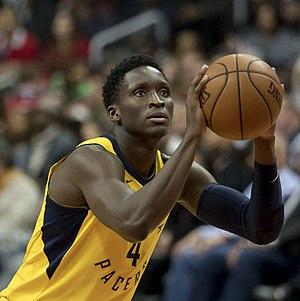
The Masked Singer est une émission de télévision dédiée à la compétition de chant type télé crochet. La série a été diffusée pour la première fois sur la Fox le 2 janvier 2019. Elle est basée sur le format sud-coréen King of Mask Singer.
Victor Oladipo est un joueur américain de basket-ball. Il joue aux postes d'arrière et de meneur.
Les Pacers de l'Indiana sont une franchise de basket-ball de la National Basketball Association basée à Indianapolis dans l'État de l'Indiana. Les Pacers participent à la NBA en tant que membre de la division Centrale de la Conférence Est de la ligue.